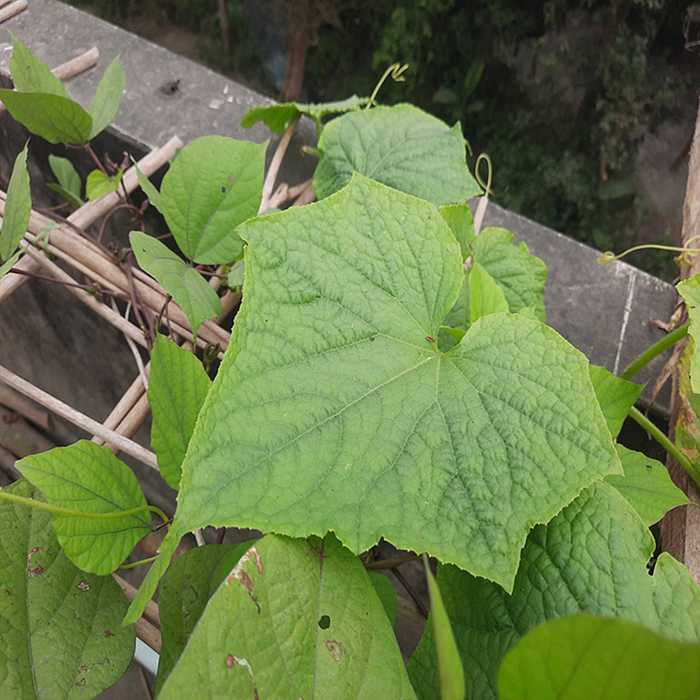
Plant: Cucumber
Label: Fresh leaf